Zuiko

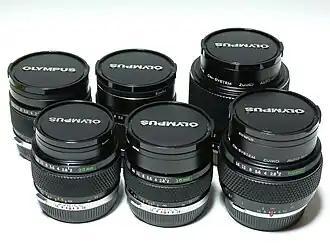
The 2 series of lenses for OM cameras; from left to rightfront row: 28/2, 35/2, 50/2 Macroback row: 21/2, 24/2, 90/2 Macro

Early Olympus OM system lenses used single coating. These lenses came in two different cosmetic variants, nicknamed "chrome nose" and "black nose", denoting the color of the filter attachment ring. Some lenses were updated with multicoating during later production. Single-coated lenses are distinguished by carrying a letter prefix ahead of the "Zuiko" (e.g., 'G.Zuiko'), where the letter provides the number of lens elements in the optical design. Multicoated lenses dropped the letter prefix and initially used the "MC" label (i.e., "Zuiko MC Auto") and in later production, dropped both the prefix and the "MC" label (e.g. "Zuiko Auto") altogether.